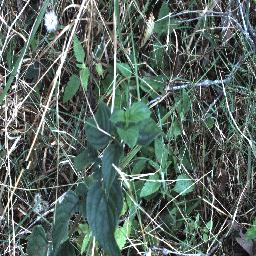
Label: lantana